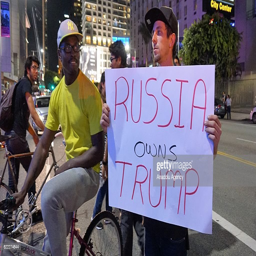
protesters gather and block the roads of the downtown during a protest against politician .